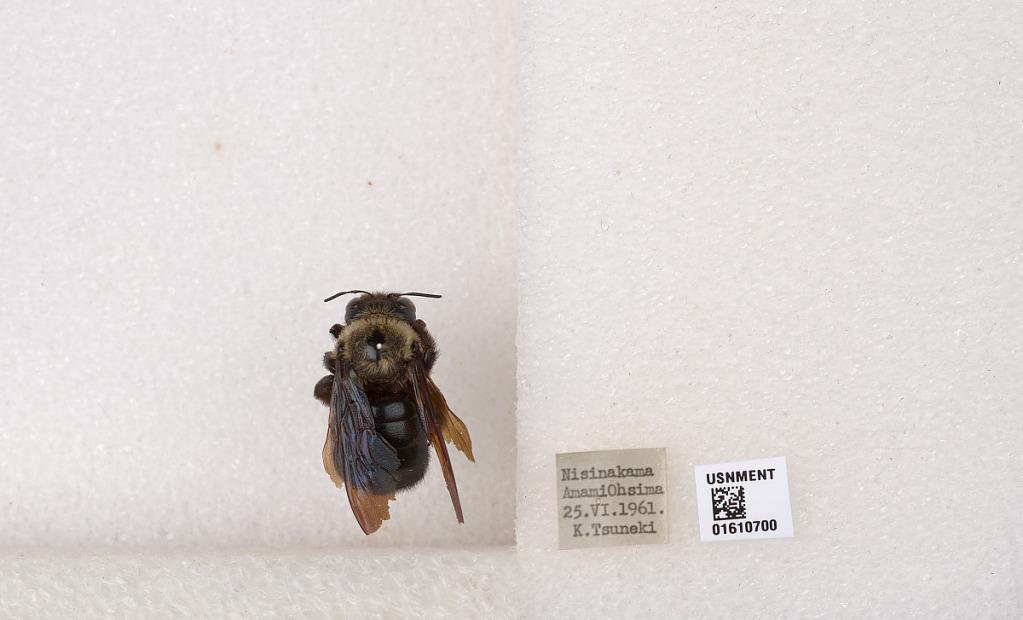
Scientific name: Xylocopa (Alloxylocopa) amamensis Sonan
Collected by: K. Tsuneki
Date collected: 1961-6-25
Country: Japan
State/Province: Kagoshima
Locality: Nishinakama, Amami Ohsima
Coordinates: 28.3199, 129.428